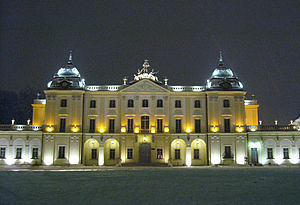
Białystok / Billeder fra Białystok
Białystok også kendt under alternative navne, er den største by i det nordøstlige Polen. Beliggende ved Biała-floden i voivodskabet Podlasie, der kaldes Polens grønne lunger, med blandt andet nationalparkerne Białowieska og Biebrza. Byen daterer sig tilbage til 1300 -tallet. Białystok har traditionelt været et af de førende centre for akademisk, kulturelt og kunstnerisk liv i Podlasie. Den vigtigste økonomiske centrum i det nordøstlige Polen, og er nu hovedstad i Podlasie voivodskab. Voivodskabet ligger i nærheden grænsen mellem Polen og Hviderusland. Białystok har med sine 297.288 indbyggere den næst største befolkningstæthed, ellevte højeste befolkningstal og trettende største areal af polske byer. Byen med de tilstødende kommuner udgør Białystok storbyområde.